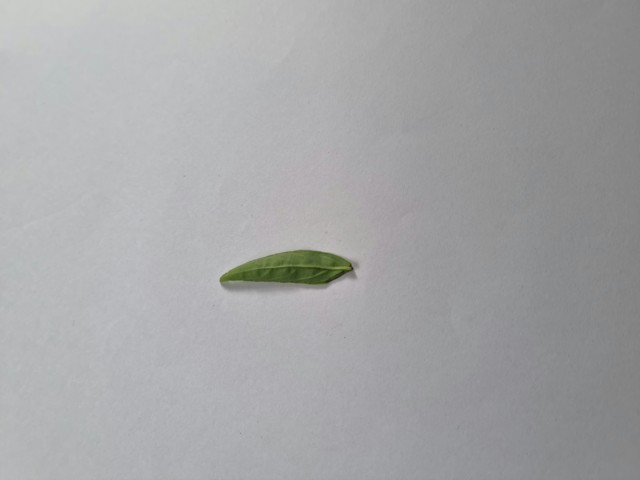
Plant: kalomegh